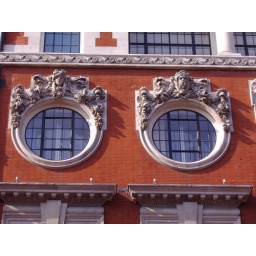
a building in oxford street